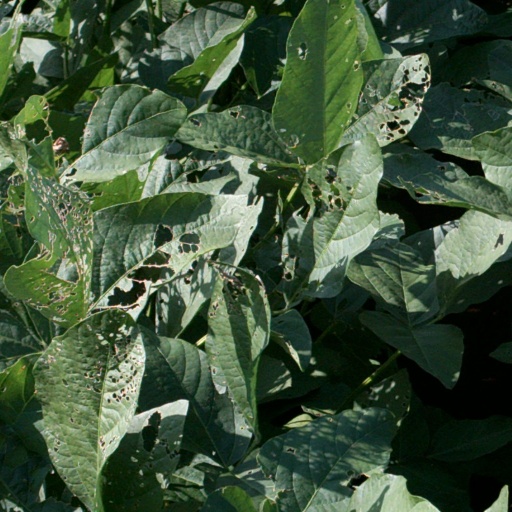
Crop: soybean